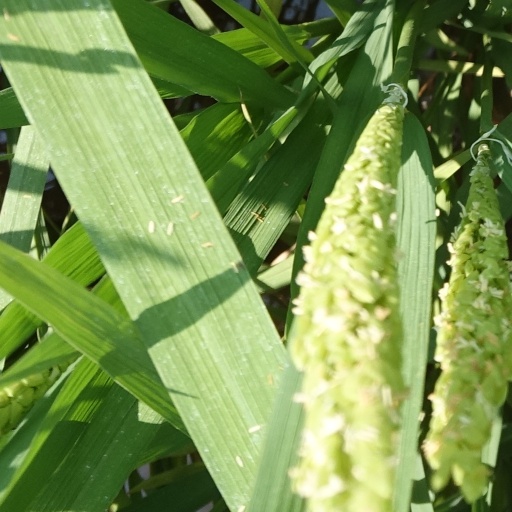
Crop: rice